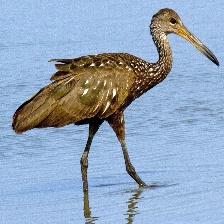
Species: LIMPKIN
Scientific name: ARAMUS GUARAUNA